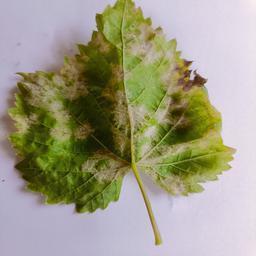
Label: Downy Mildew